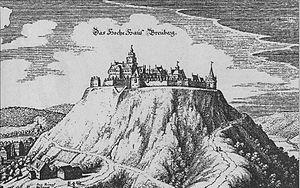
Les seigneurs de Breuberg étaient une famille seigneuriale franconienne issue du Odenwald, descendante des seigneurs de Lützelbach, éteinte en 1323.